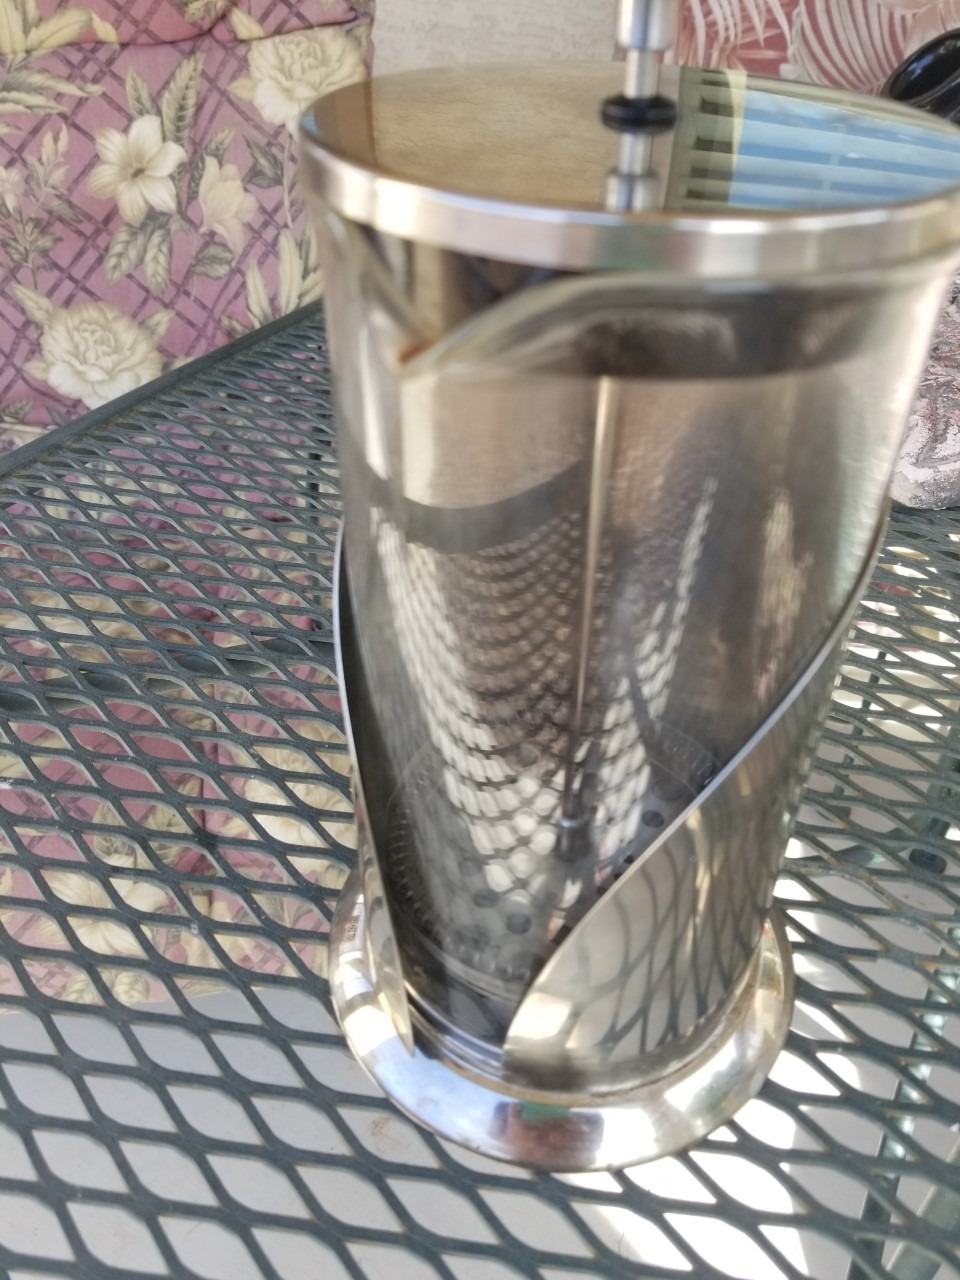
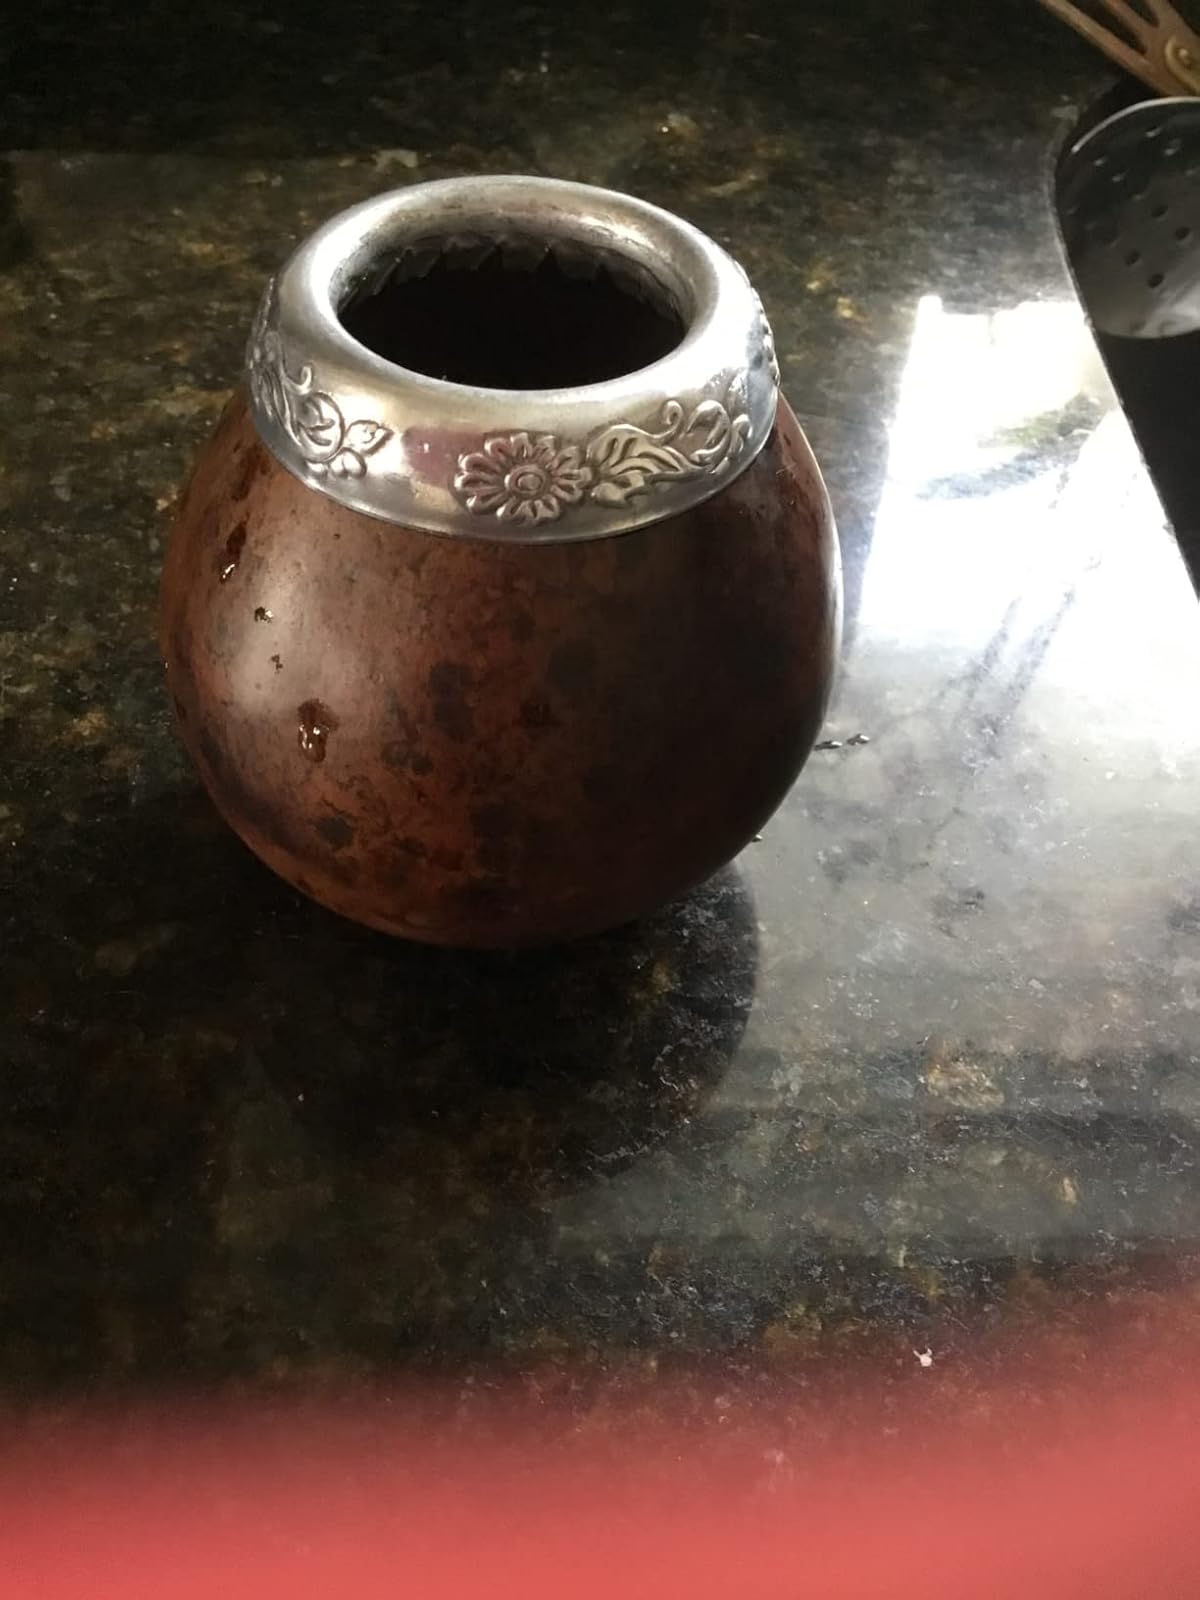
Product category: items_tea
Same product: no